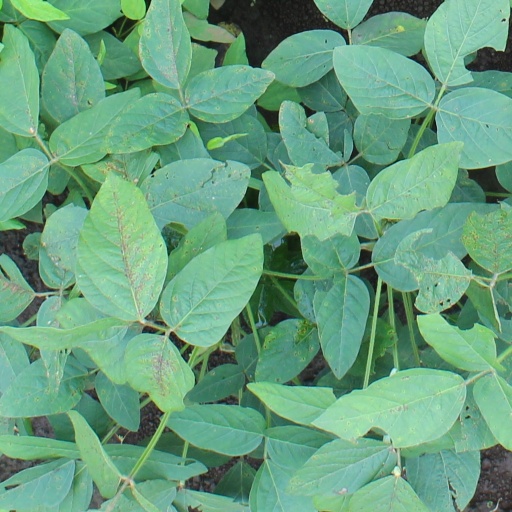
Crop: soybean